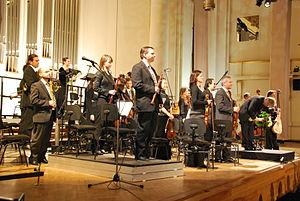
Il Giardino Armonico est un ensemble musical italien de musique baroque et l’un des pionniers de l’interprétation avec l'utilisation d'instruments anciens.